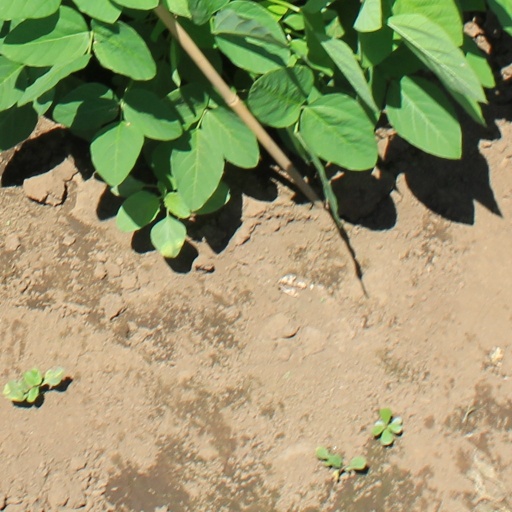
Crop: soybean